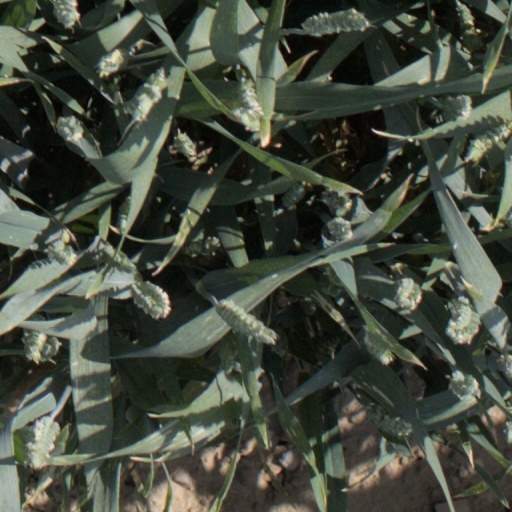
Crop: wheat